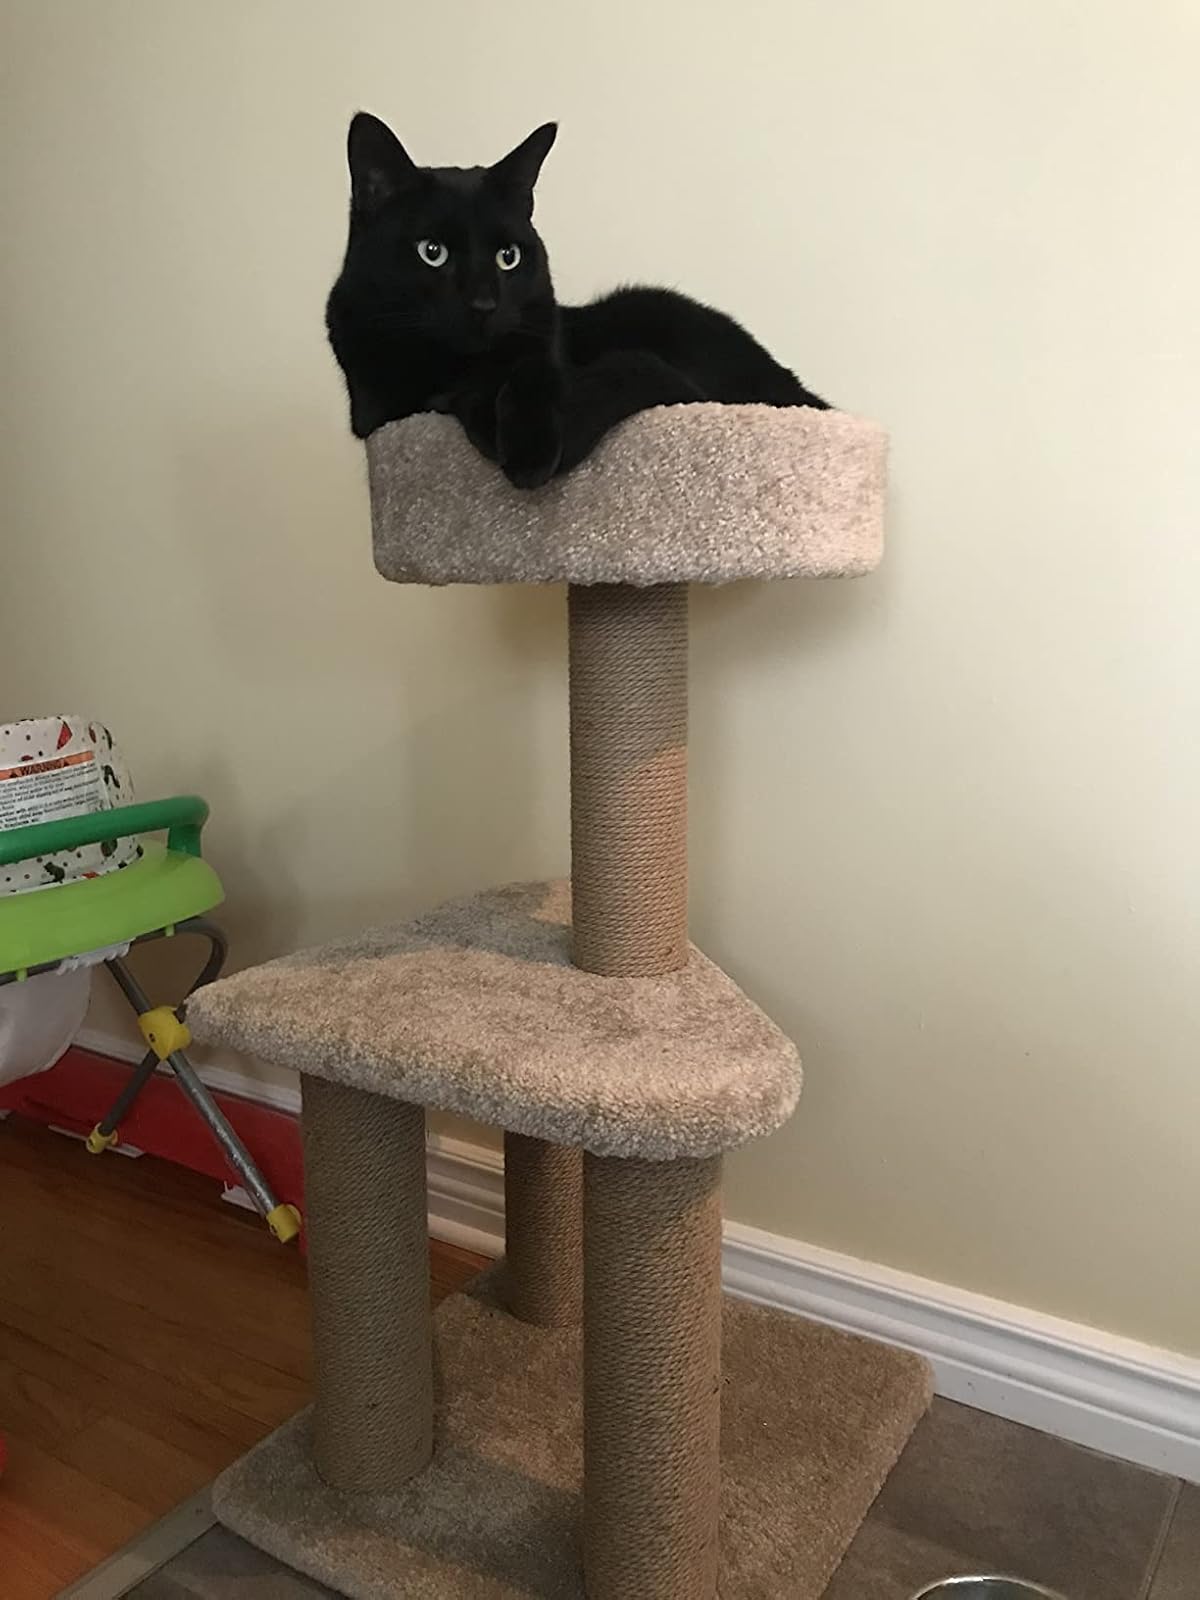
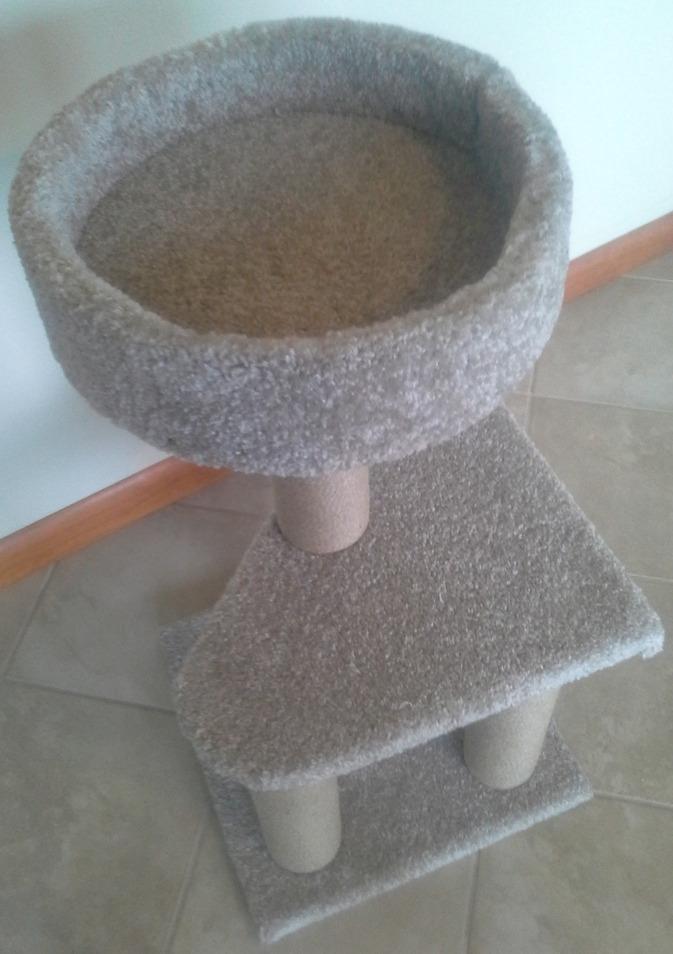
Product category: items_cat tree
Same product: yes